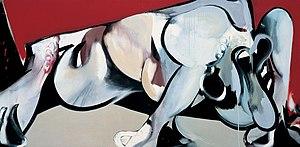
Alain Ghertman est né à Paris le 10 février 1946. Autodidacte, il est actuellement peintre et dessinateur de presse au « Canard enchaîné ».